Masonic Temple

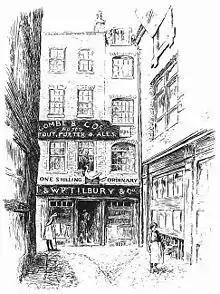
Goose and Gridiron tavern, where the United Grand Lodge of England was founded in 1717

In the early years of Freemasonry, from the 17th through the 18th centuries, it was most common for Masonic Lodges to form their Masonic Temples either in private homes or in the private rooms of public taverns or halls which could be regularly rented out for Masonic purposes. This was less than ideal, however; meeting in public spaces required the transportation, set-up and dismantling of increasingly elaborate paraphernalia every time the lodge met. Lodges began to look for permanent facilities, dedicated purely to Masonic use.